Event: Nepal Earthquake
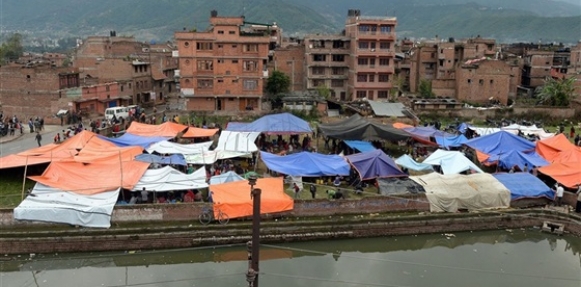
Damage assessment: damage